Blockade of Nagorno-Karabakh

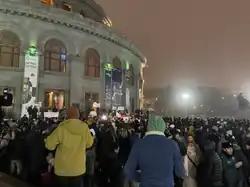
Demonstration in Yerevan demanding the opening of the Lachin corridor on 20 December.

Numerous countries, supranational organizations, and human rights observers have condemned Azerbaijan's blockade and consider it to be a form of hybrid warfare and ethnic cleansing.